Tom Roberts

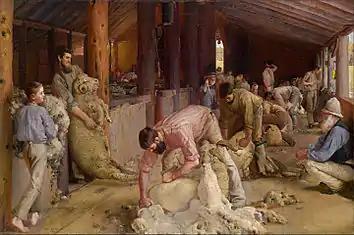
"Shearing the Rams", 1890, National Gallery of Victoria

In 1896, he married 36-year-old Elizabeth (Lillie) Williamson and they had a son, Caleb. Lillie Roberts was an expert maker of picture frames, and during the period 1903–1914, when Roberts painted relatively little, much of the family's income apparently came from Lillie's work. Roberts spent World War I in England assisting at a hospital. Back in Australia, he built a house at Kallista, near Melbourne. Elizabeth died in January 1928, and Roberts remarried, to Jean Boyes, in August 1928. He died in 1931 of cancer in Kallista. His ashes are buried in the churchyard at Illawarra near Longford, Tasmania, one of his favourite painting spots.